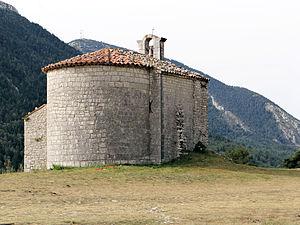
Séranon - Chapelle Notre-Dame-de-Gratemoine
Séranon est une commune française située dans le département des Alpes-Maritimes en région Provence-Alpes-Côte d'Azur. Ses habitants sont appelés les Séranonnais.